1935 Rose Bowl

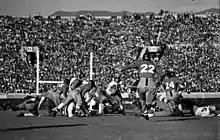
Alabama's Jimmy Angelich (52) carrying the ball

The 1935 Rose Bowl was the 21st Rose Bowl game, an American post-season college football game that was played on New Year's Day 1935 in Pasadena, California. It featured the Alabama Crimson Tide against the Stanford Indians. This was the second consecutive Rose Bowl appearance for Stanford's class of 1936 players, nicknamed the "Vow Boys".